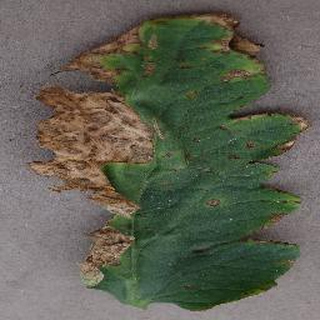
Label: tomato_bacterial_spot